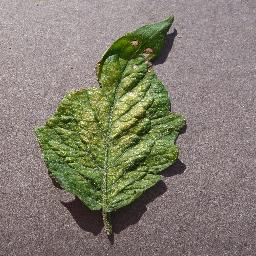
Label: Tomato___Spider_mites Two-spotted_spider_mite